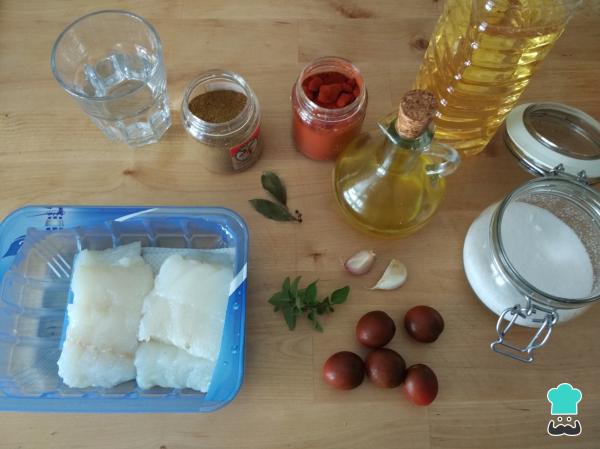
Reunimos todos los ingredientes para preparar las brochetas de bacalao marinado.